Ichiro Ito

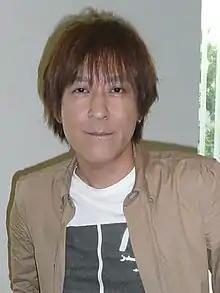
Ito in 2008

is a guitarist in the Japanese rock band Every Little Thing. Ito also works in composition and, sometimes, arrangement of some of Every Little Thing's songs.